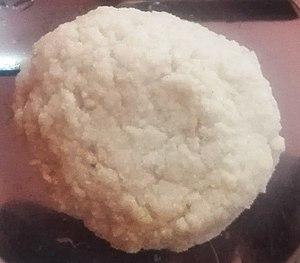
Muktagachha est une upazila du Bangladesh dans le district de Mymensingh. En 1991, on y dénombrait 321 759 habitants.